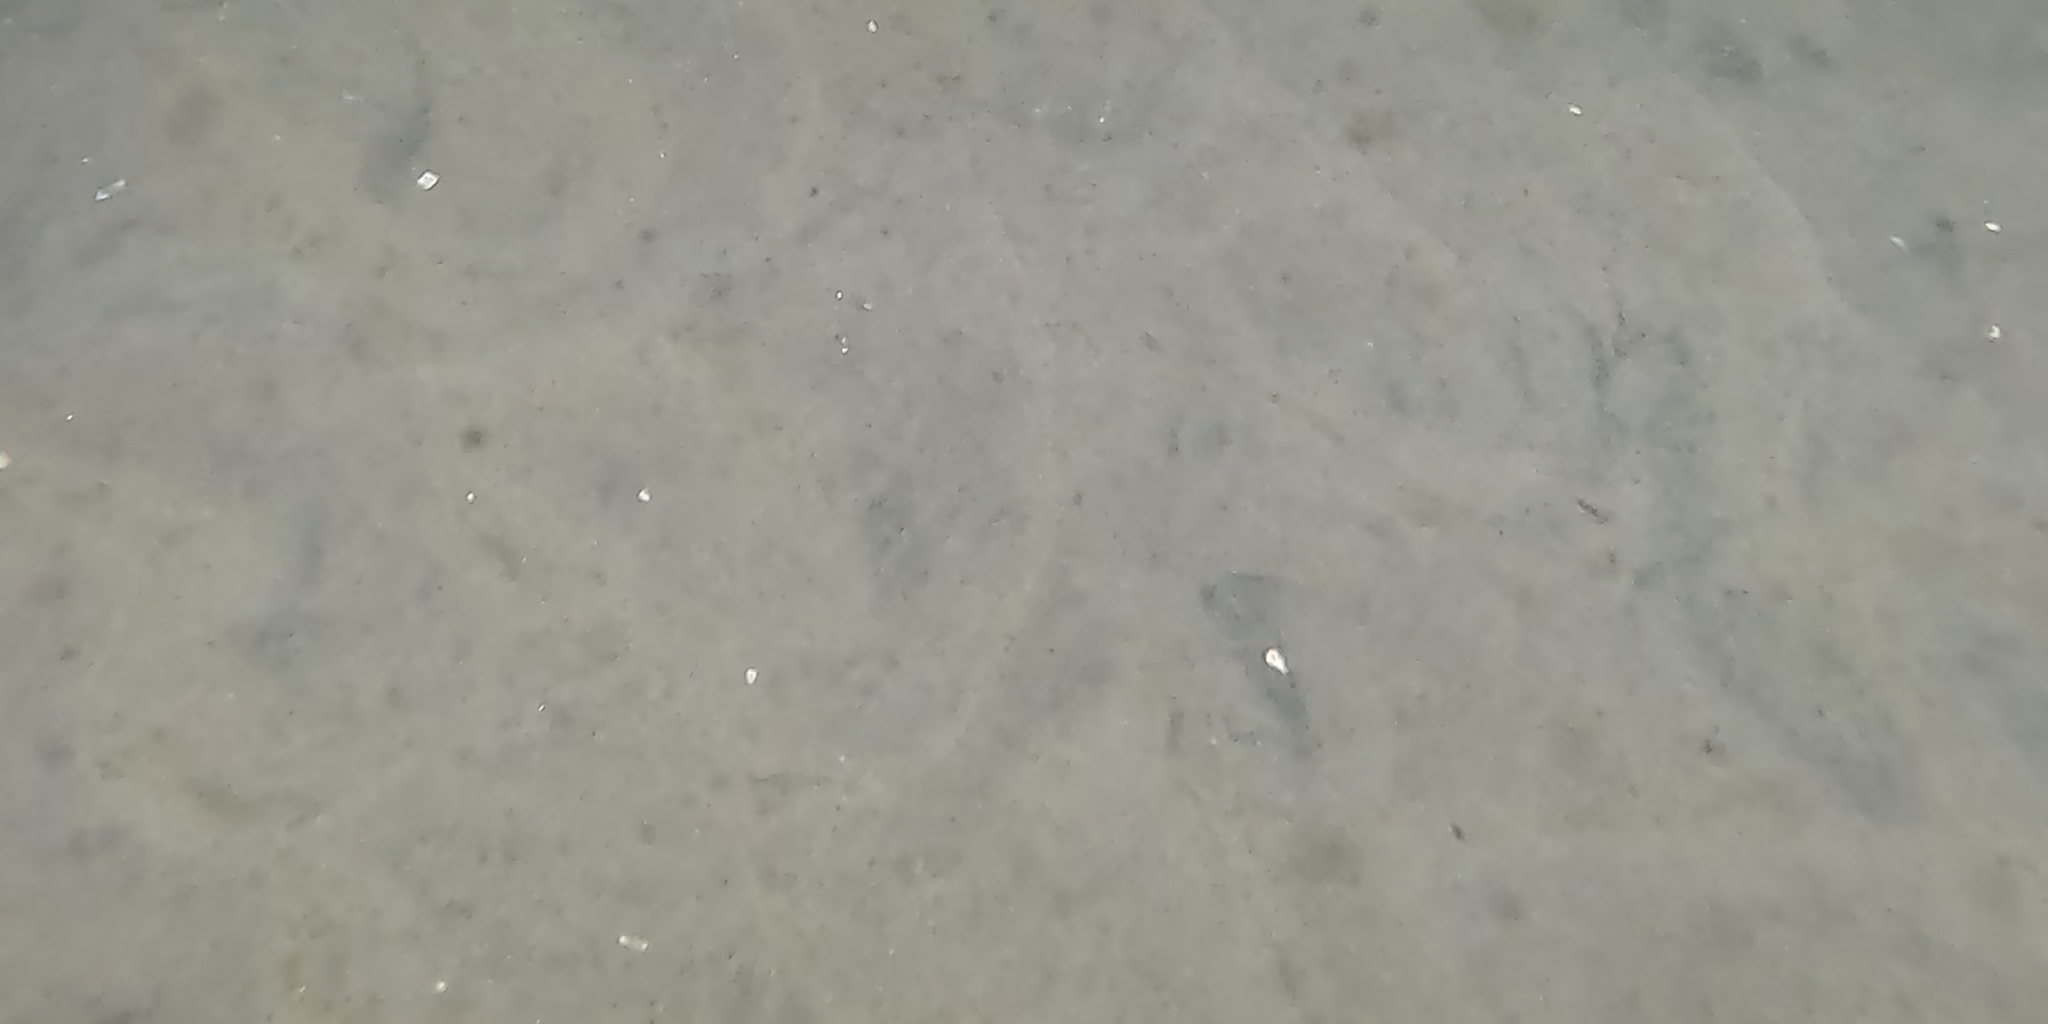
Seabed habitat: sand